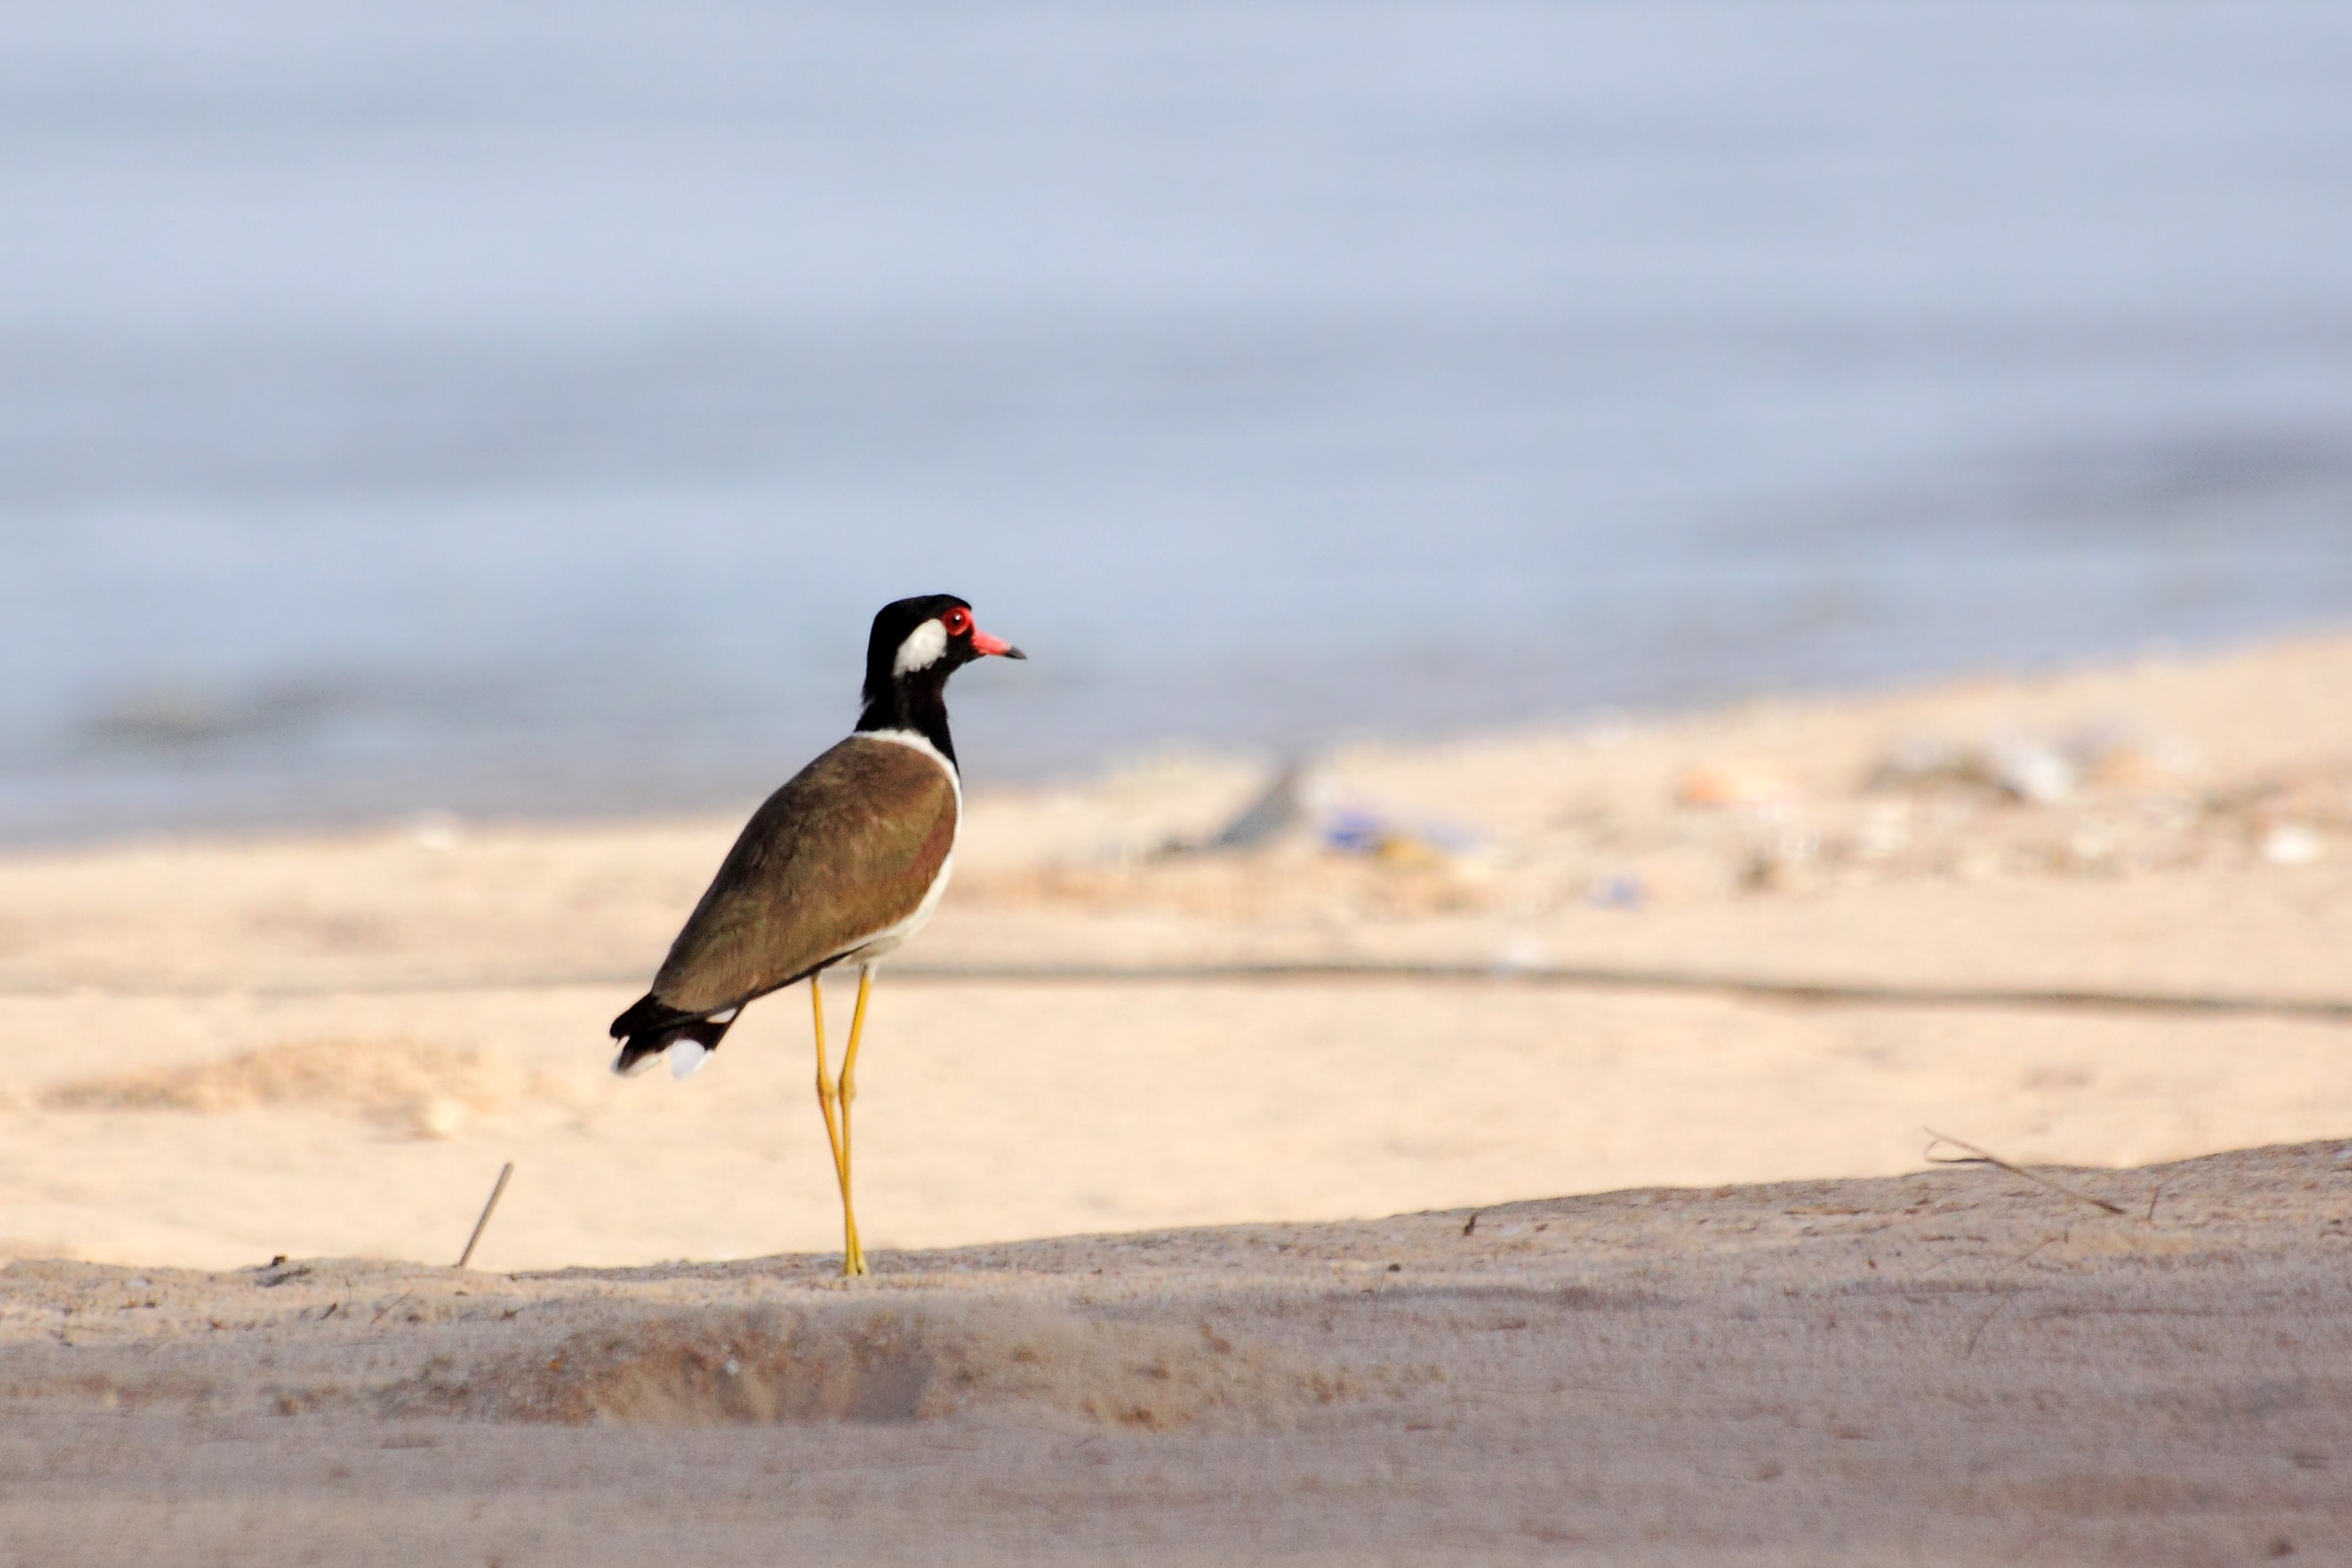
beach, sea, coast, sand, bird, wildlife, beak, fauna, poultry, birds, vertebrate, sandy beach, shorebird, kra t tg wgd